Croton Dam (Michigan)

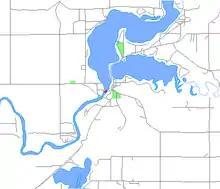
Location of Croton Dam (red dot). The Little Muskegon comes in from the east, while the Muskegon flows generally north to south.

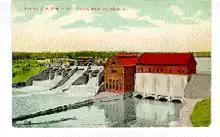
Vintage postcard of Croton Dam powerhouse (prior to the second 2 generating units added in 1915)

Grand Rapids was a large power market to which the Footes next turned their attention. Fargo advised the Foote brothers about possible hydropower locations on the Muskegon River, which has the second largest outflow of an inland (non Great Lakes connecting) river of Michigan after the Grand River (which has a larger basin and the largest outflow of Michigan's inland rivers). Unlike the Grand, the Muskegon is not navigable, so dams would not cause difficulty with river traffic. Through a subsidiary of their holding company, Commonwealth Power, the Grand Rapids – Muskegon Power Company, in 1904 they commissioned the construction of Rogers Dam and Croton Dam on the Muskegon, as well as Webber Dam on the Grand River. Rogers, upstream of the Croton, was finished first, in 1906, but Croton, located where the Little Muskegon joins from the east, was a more ambitious project. One third of the village of Croton would be submerged by the impoundment lake as it began filling in August 1907. William D. Fargo was dispatched to oversee construction and served as the Chief Engineer.